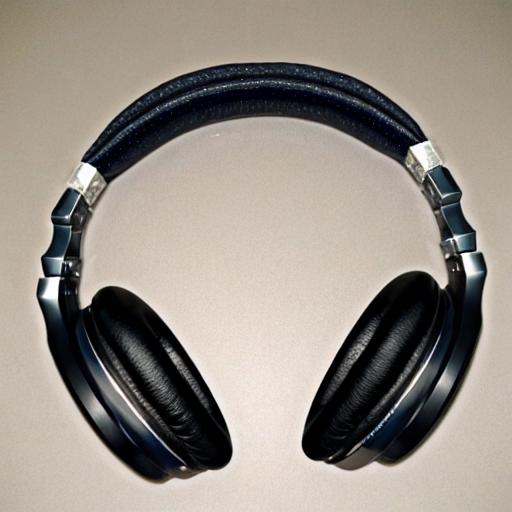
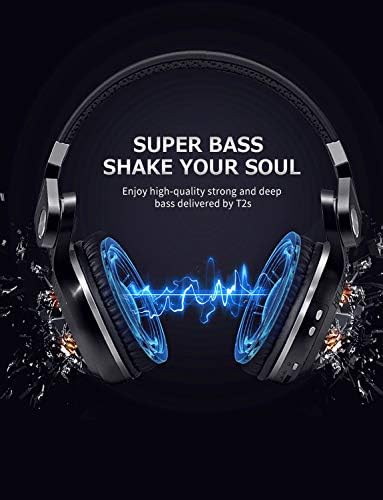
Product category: headphones
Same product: no